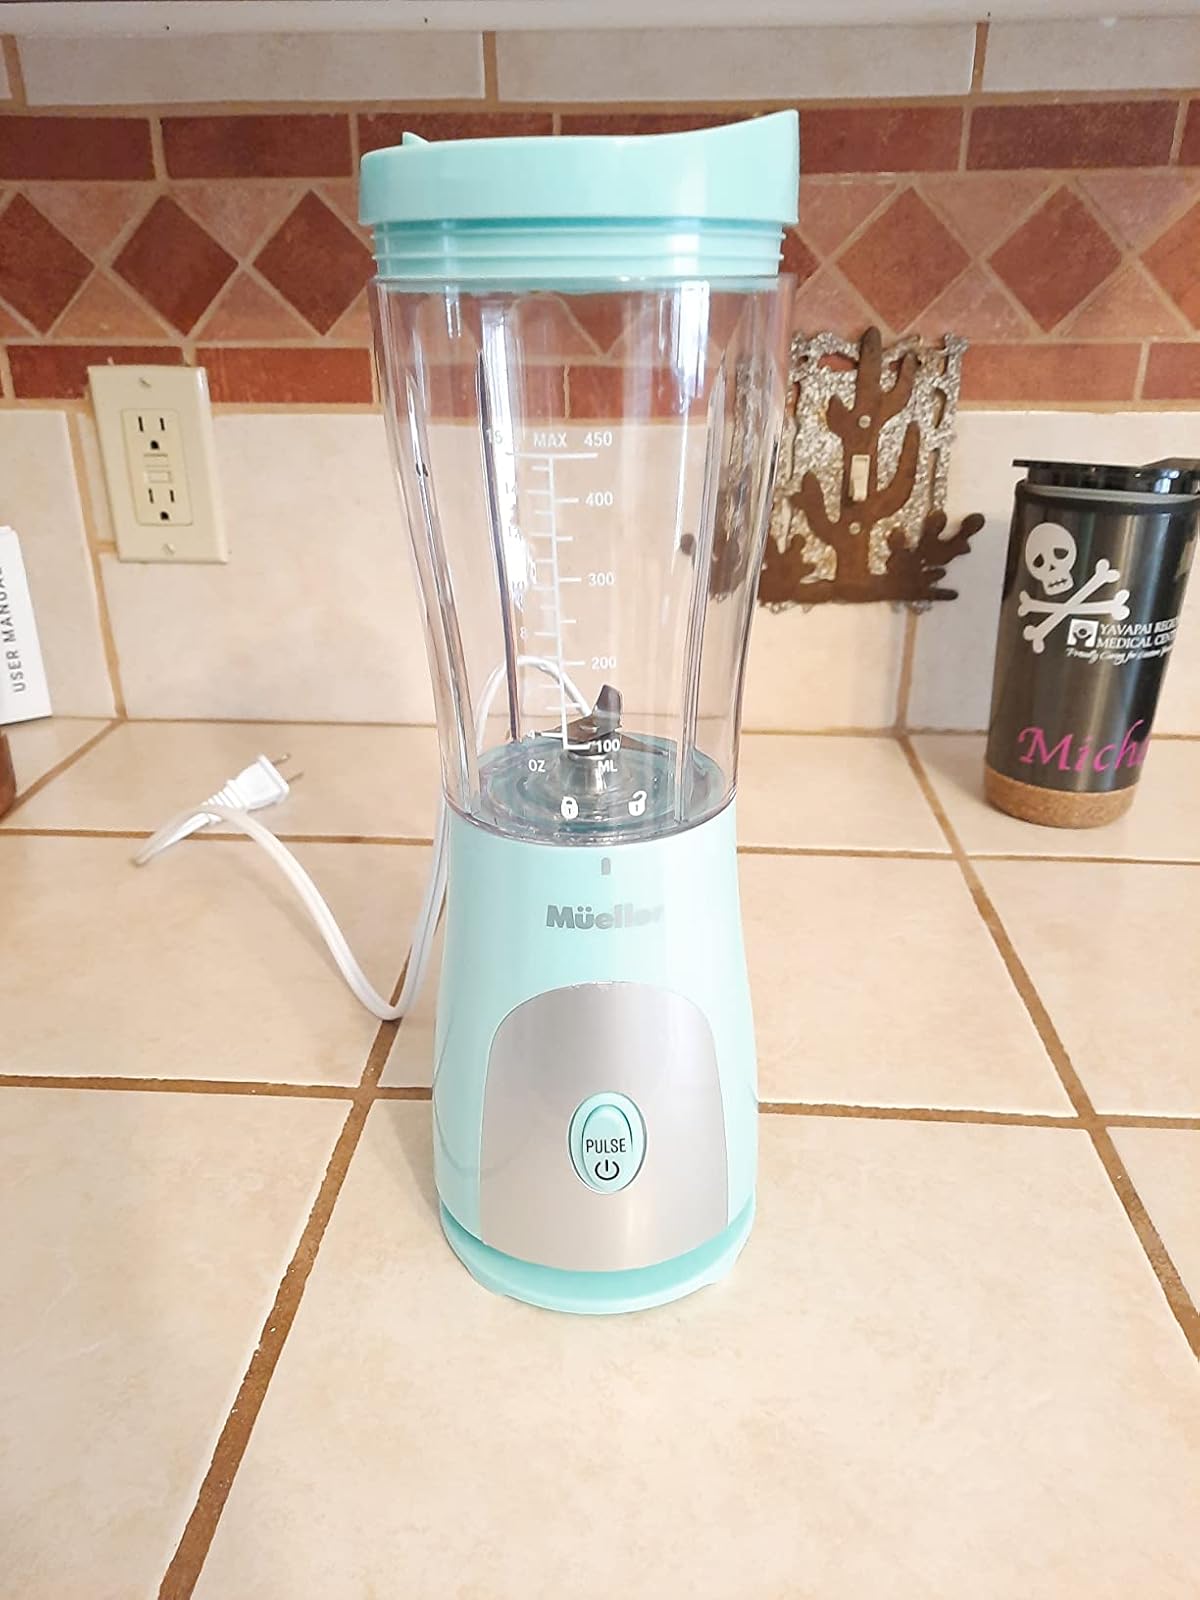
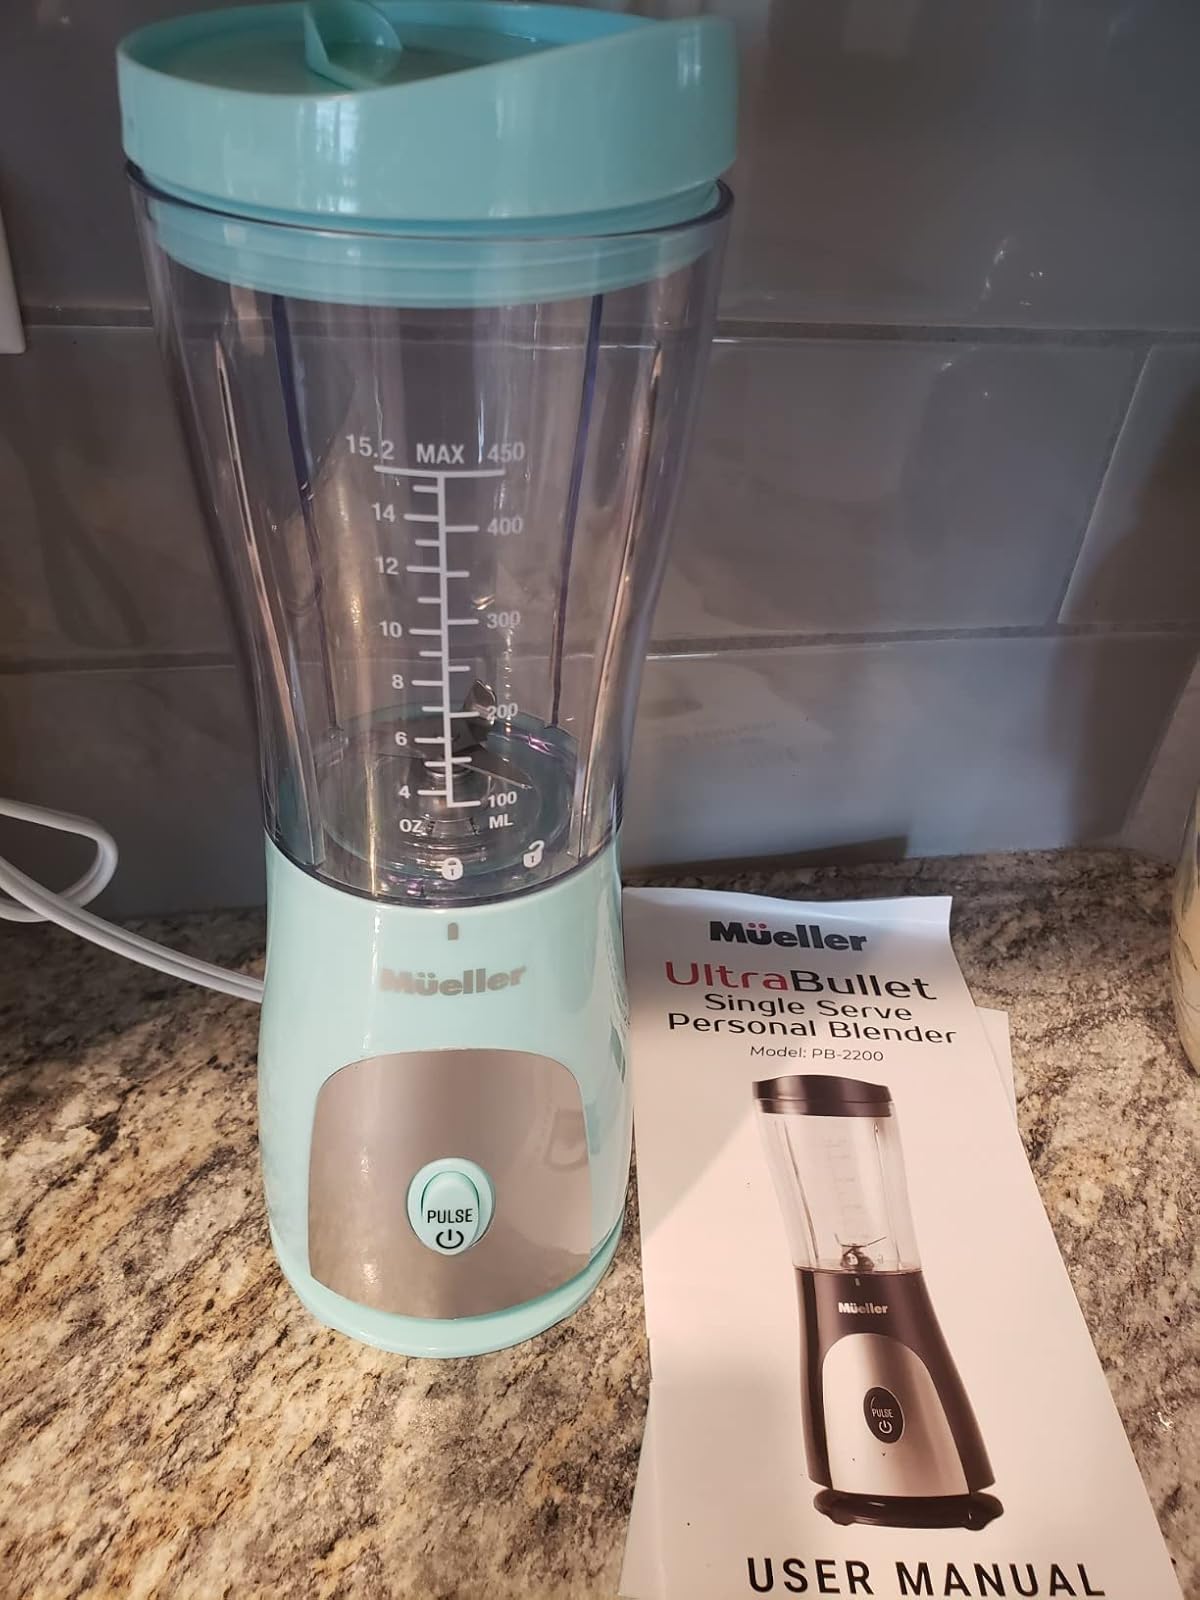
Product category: items_blender
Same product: yes